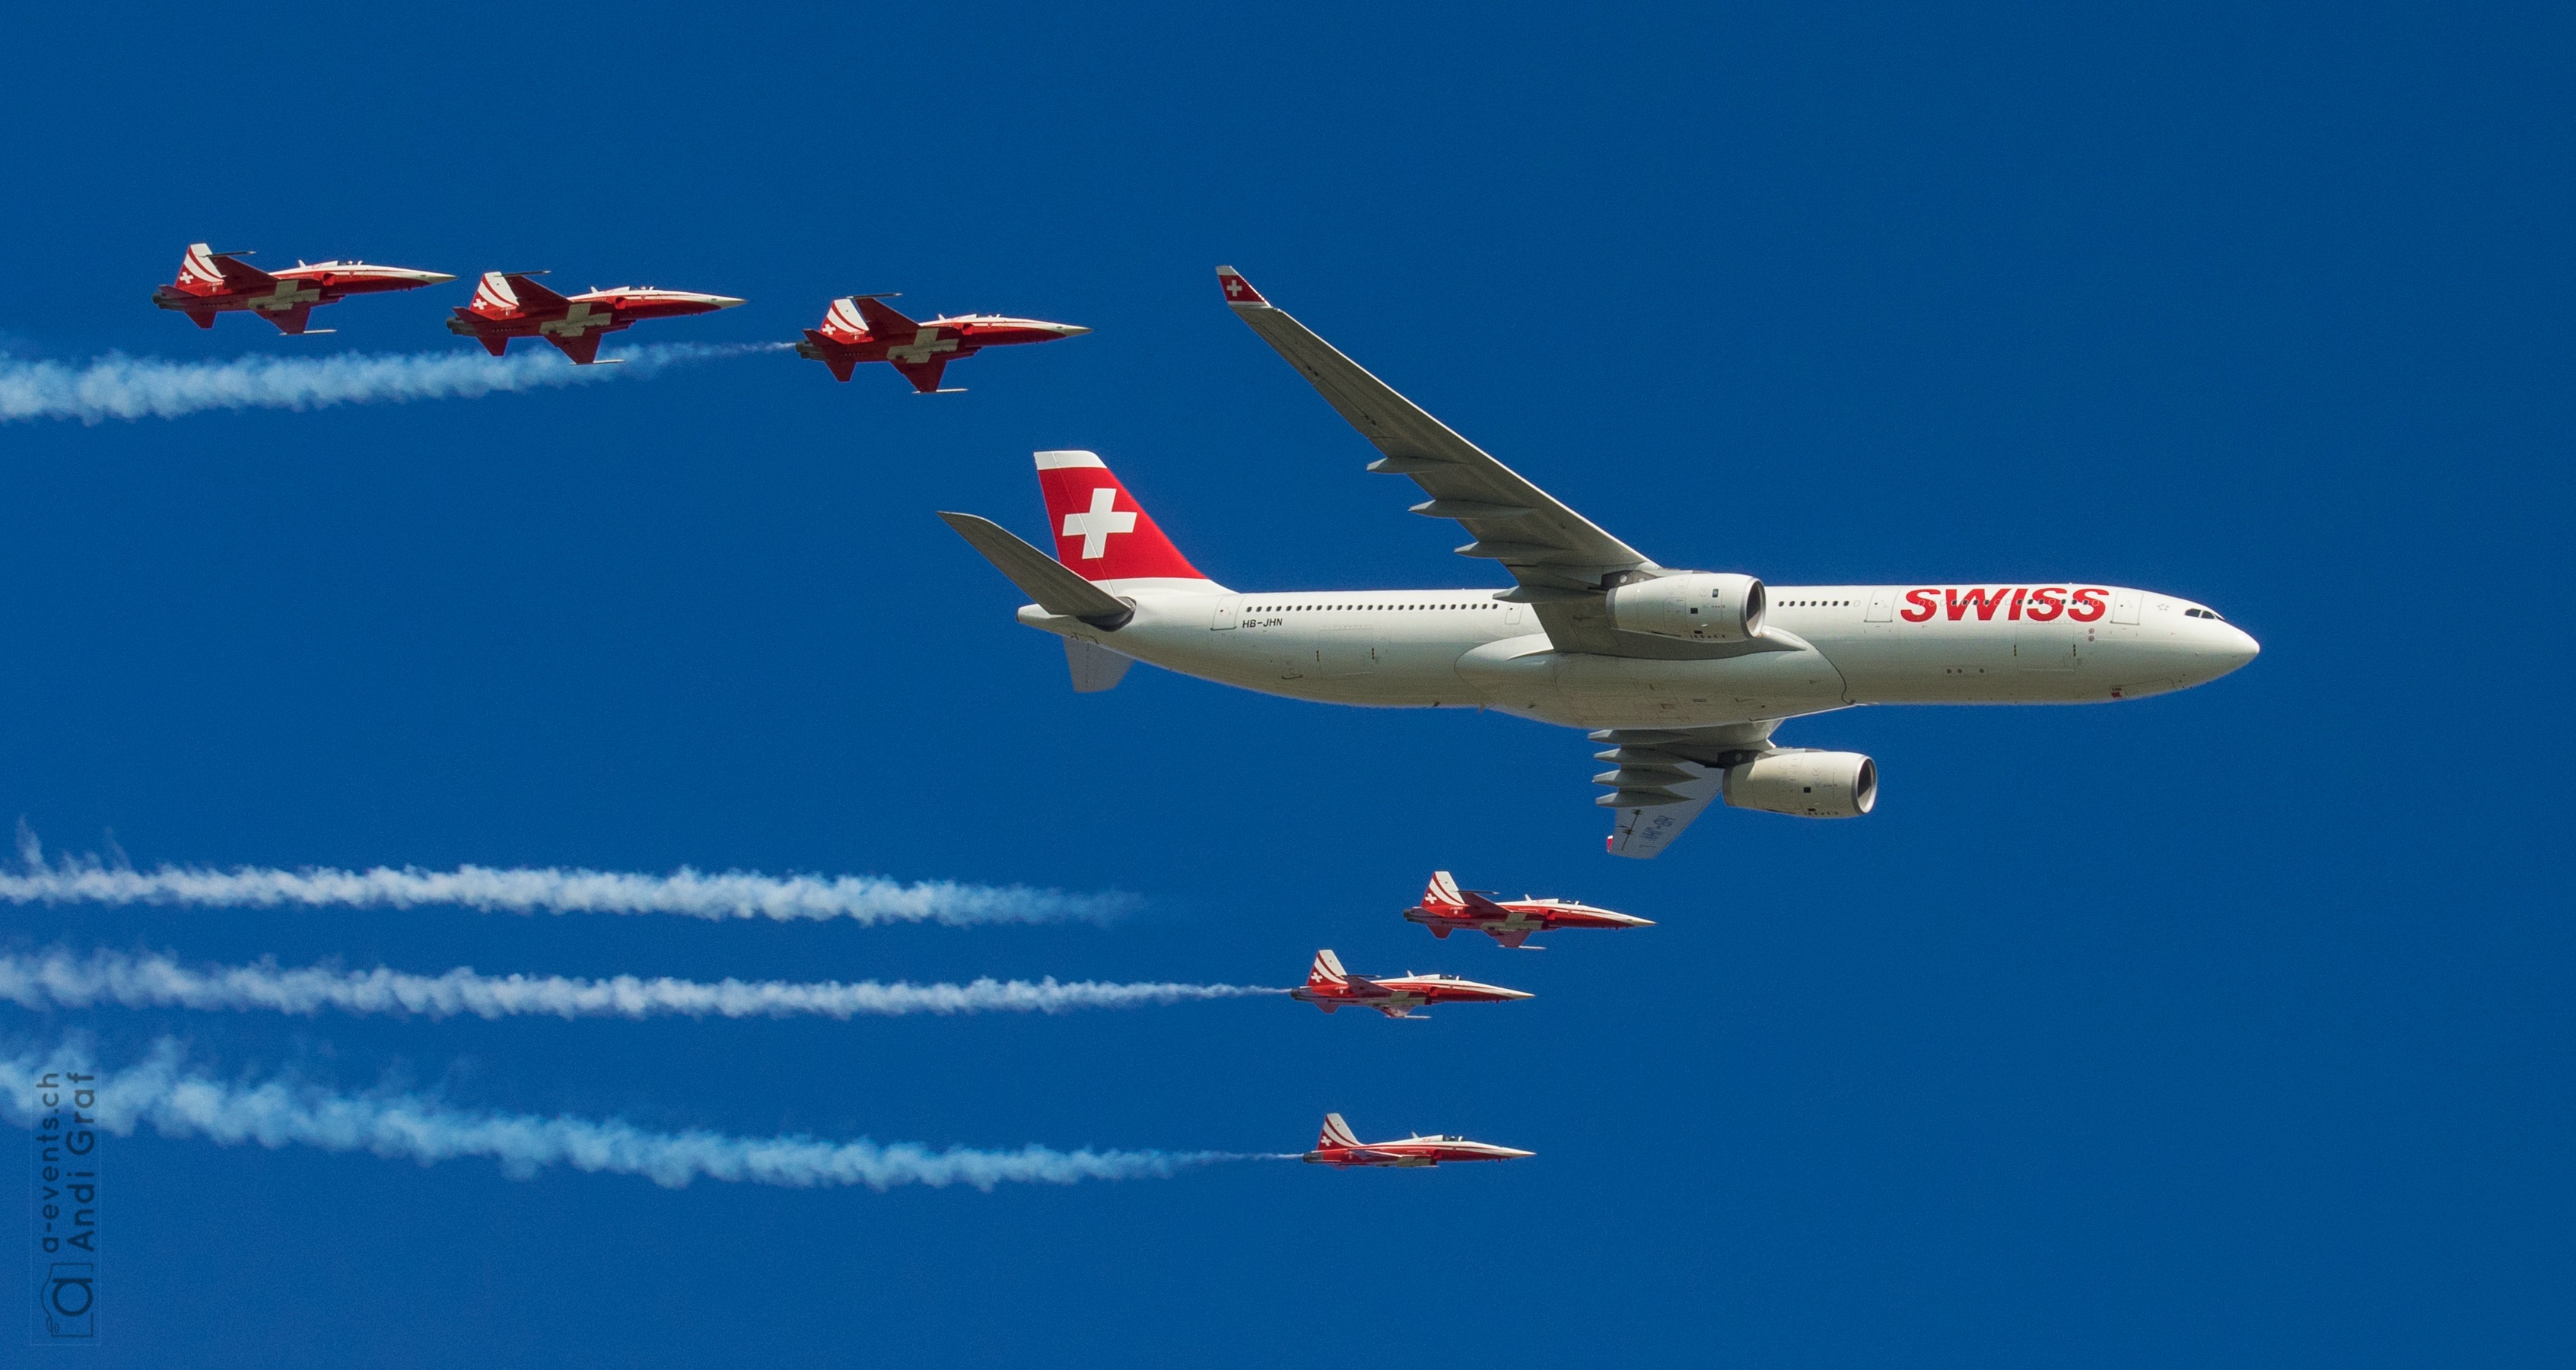
wing, airplane, aircraft, fighter jet, vehicle, airline, aviation, flight, airliner, airbus, flyby, takeoff, passenger aircraft, air force, jet aircraft, airbus a330, aerobatics, flugshow, patrol suisse, monoplane, air travel, atmosphere of earth, wide body aircraft, general aviation, swiss airline